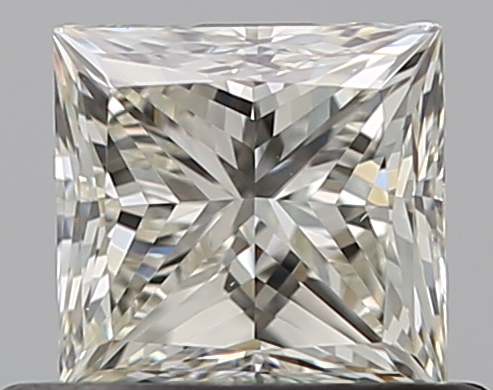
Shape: princess
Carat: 0.5
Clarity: VS1
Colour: K
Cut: VG
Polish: EX
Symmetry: VG
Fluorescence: N
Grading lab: GIA
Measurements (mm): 4.33 x 4.18 x 3.18